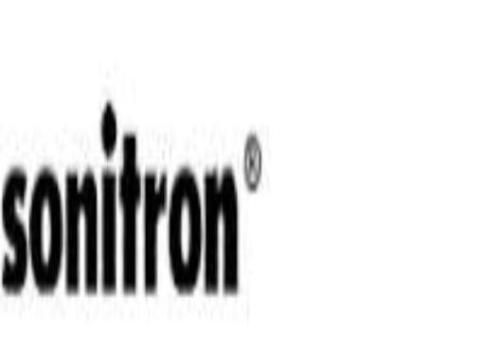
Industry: Electronic